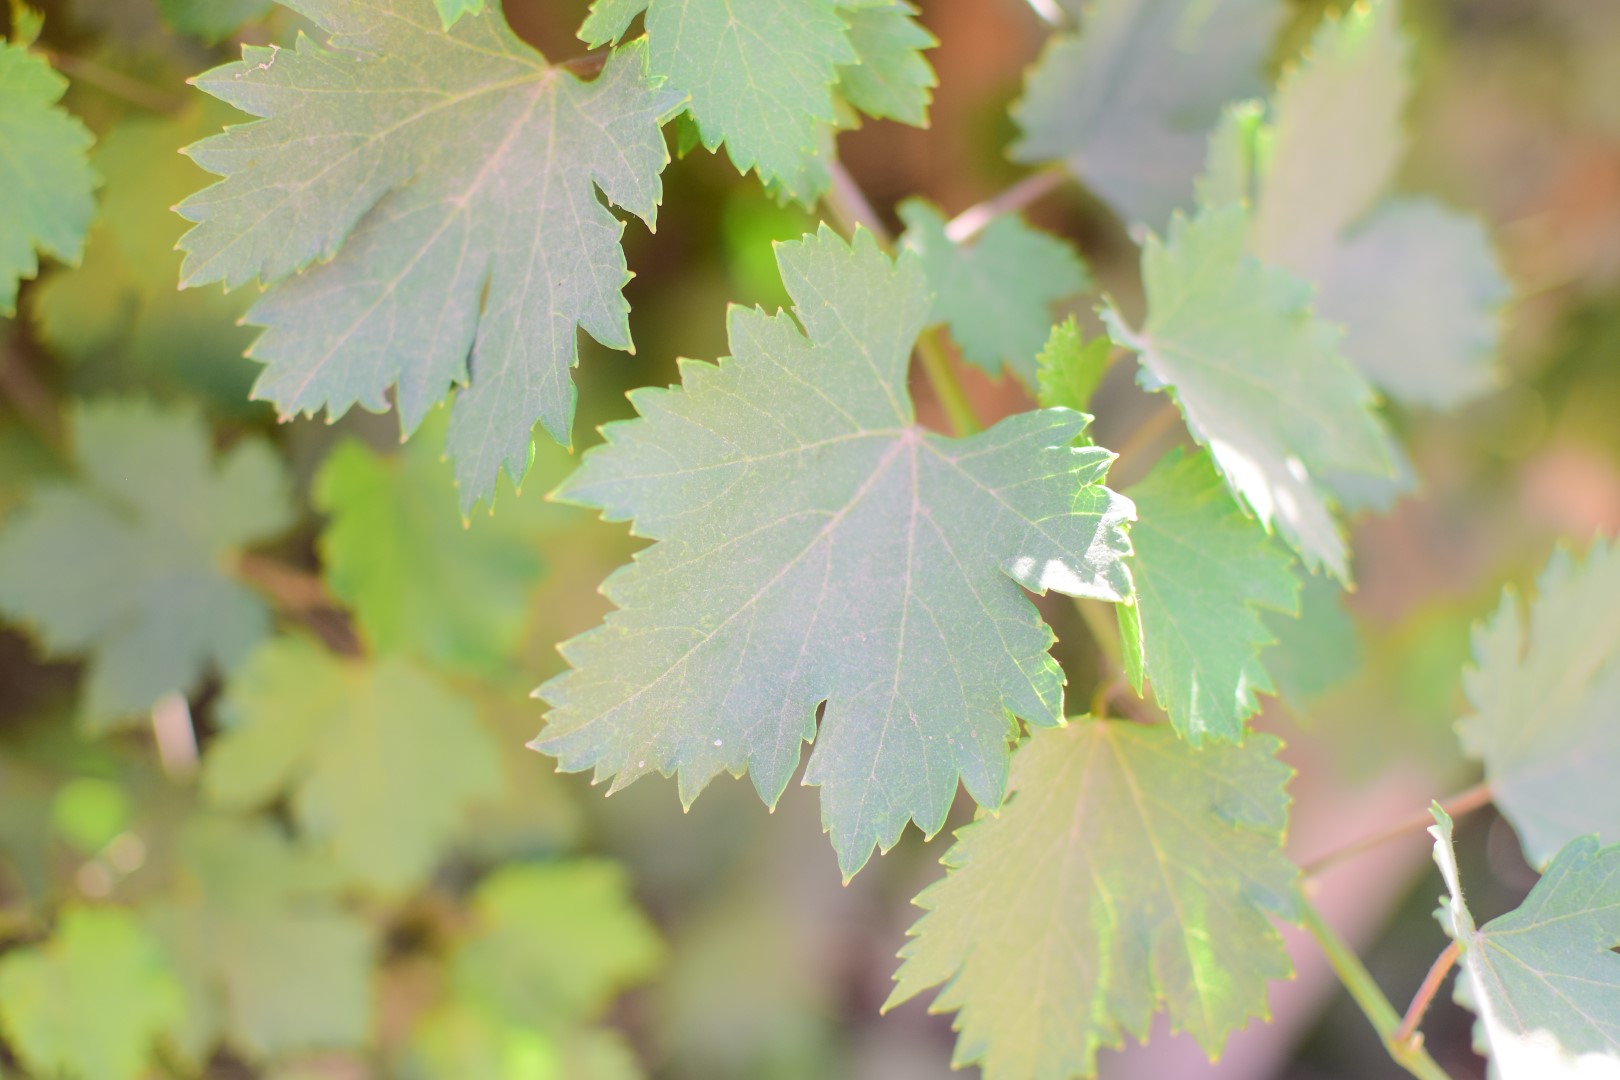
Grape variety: Halawani